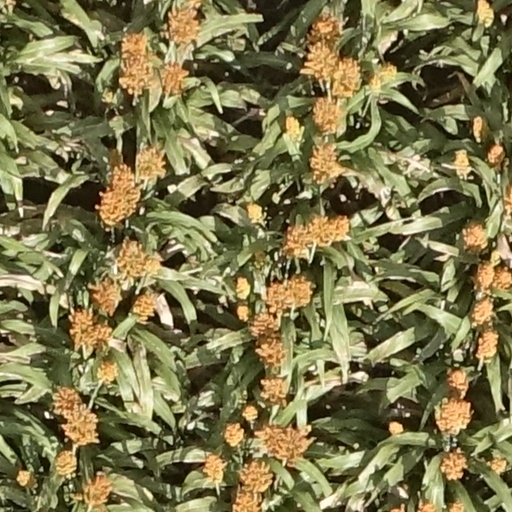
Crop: sorghum